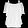
Label: Shirt